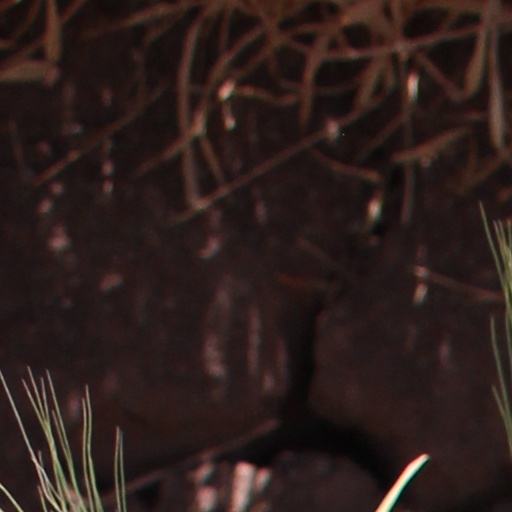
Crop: wheat